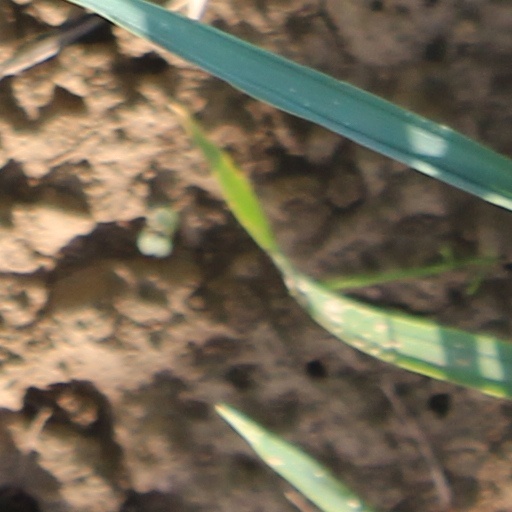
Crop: wheat